Josef Veltjens

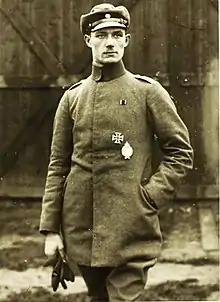
Another view of Veltjens in World War I

Veltjens was then transferred to Royal Prussian "Jasta 18" in August at commanding officer Berthold's request. This "Jasta" was then operating Albatros D.Vs and Fokker Dr.1s. Veltjens first scored for them on 16 September 1917; he scored his ninth victory on 15 November to close out 1917.